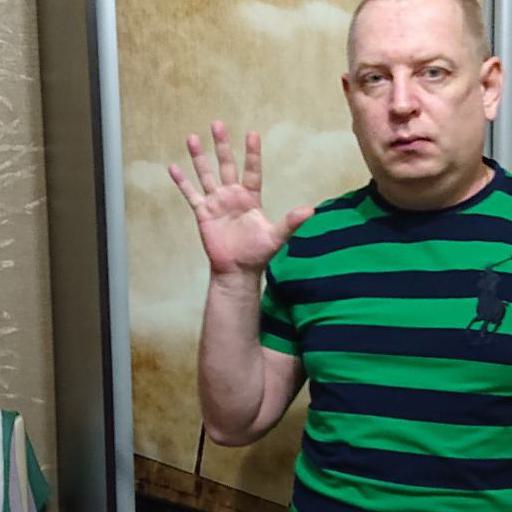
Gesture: palm